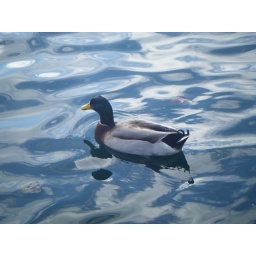
A duck (Anatinae) in a lake in Orange County, California